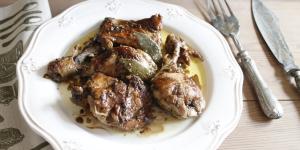
pollo al salmorejo